General Post Office, Edinburgh

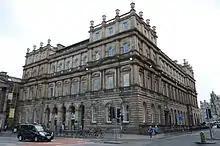
North facade of the former GPO from General Register House on Princes Street

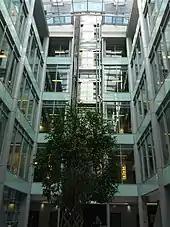
Inner courtyard of the Waverlygate office development

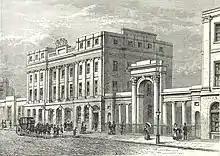
The new GPO replaced the former one opposite beside Regent Bridge at 16–20 Waterloo Place (built 1861–1880)

The General Post Office (GPO) is a former post office building in Edinburgh, Scotland. It was built 1861–65 on the site of the Old Theatre Royal, between Waterloo Place and North Bridge, Edinburgh, to the design of architect and Clerk of Works for Scotland, Robert Matheson. In 1861, Albert, Prince Consort laid the foundation stone. The ceremony took place on the same day as the first stone was laid for the new Royal Museum of Scotland (now the National Museum).